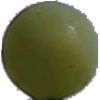
Label: Grape White 4